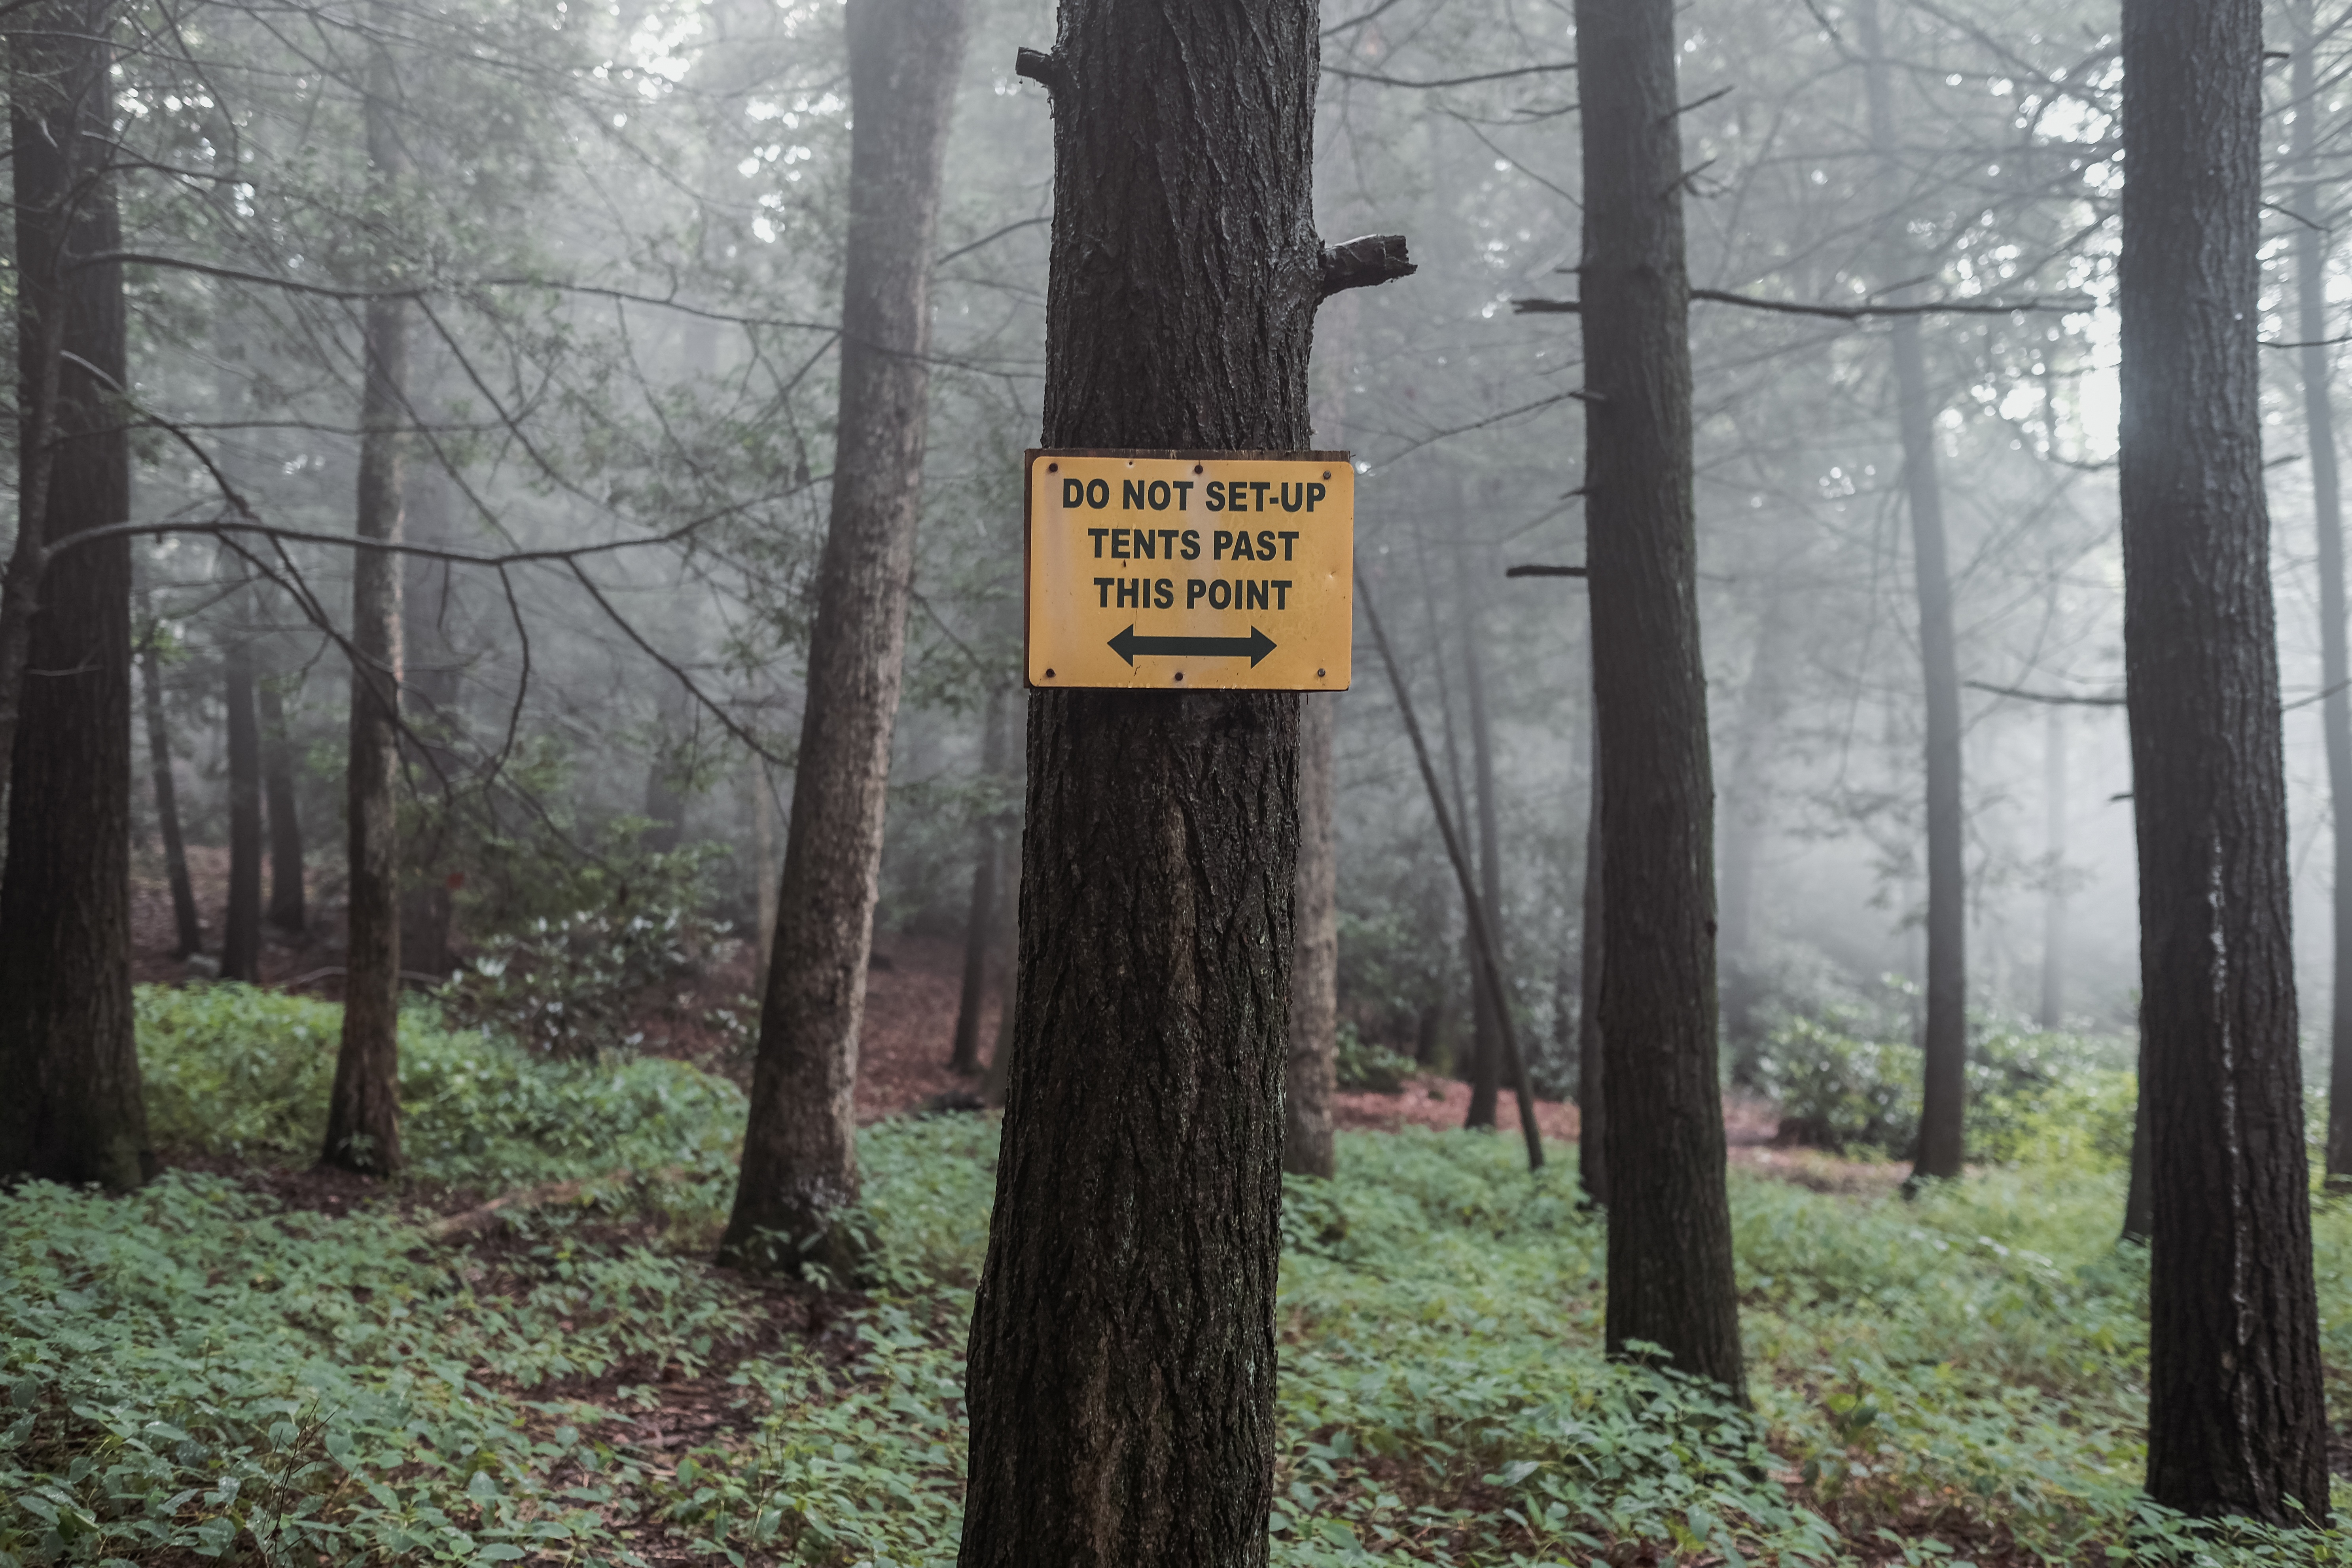
tree, forest, wilderness, trail, spruce, woodland, habitat, ecosystem, old growth forest, natural environment, atmospheric phenomenon, woody plant, temperate broadleaf and mixed forest, temperate coniferous forest